Centre for Process Innovation

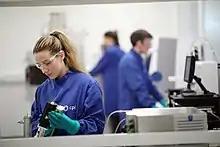
A scientist in the biotherapeutics lab at CPI

The company has ten innovation facilities at three locations in North East England and one location in Scotland.